Heritage of the March

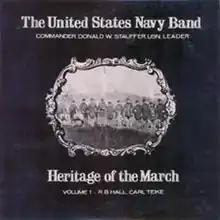
The first album in the series, recorded by the United States Navy Band

Heritage of the March is a series of 185 vinyl records of marches and galops released from 1973 to 1988. It remains the largest single march music record series in history, featuring close to 3,000 different marches.